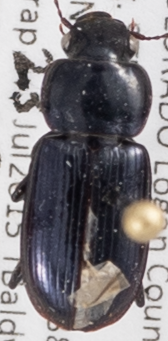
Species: Harpalus amputatus
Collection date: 2015-07-23
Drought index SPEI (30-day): -0.2
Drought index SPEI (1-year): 1.45
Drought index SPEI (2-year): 1.498